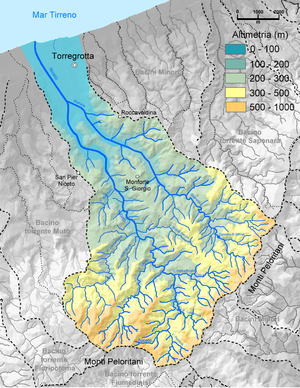
Le Niceto est un cours d'eau et fleuve côtier du nord-est de la Sicile, qui a son embouchure en mer Tyrrhénienne.